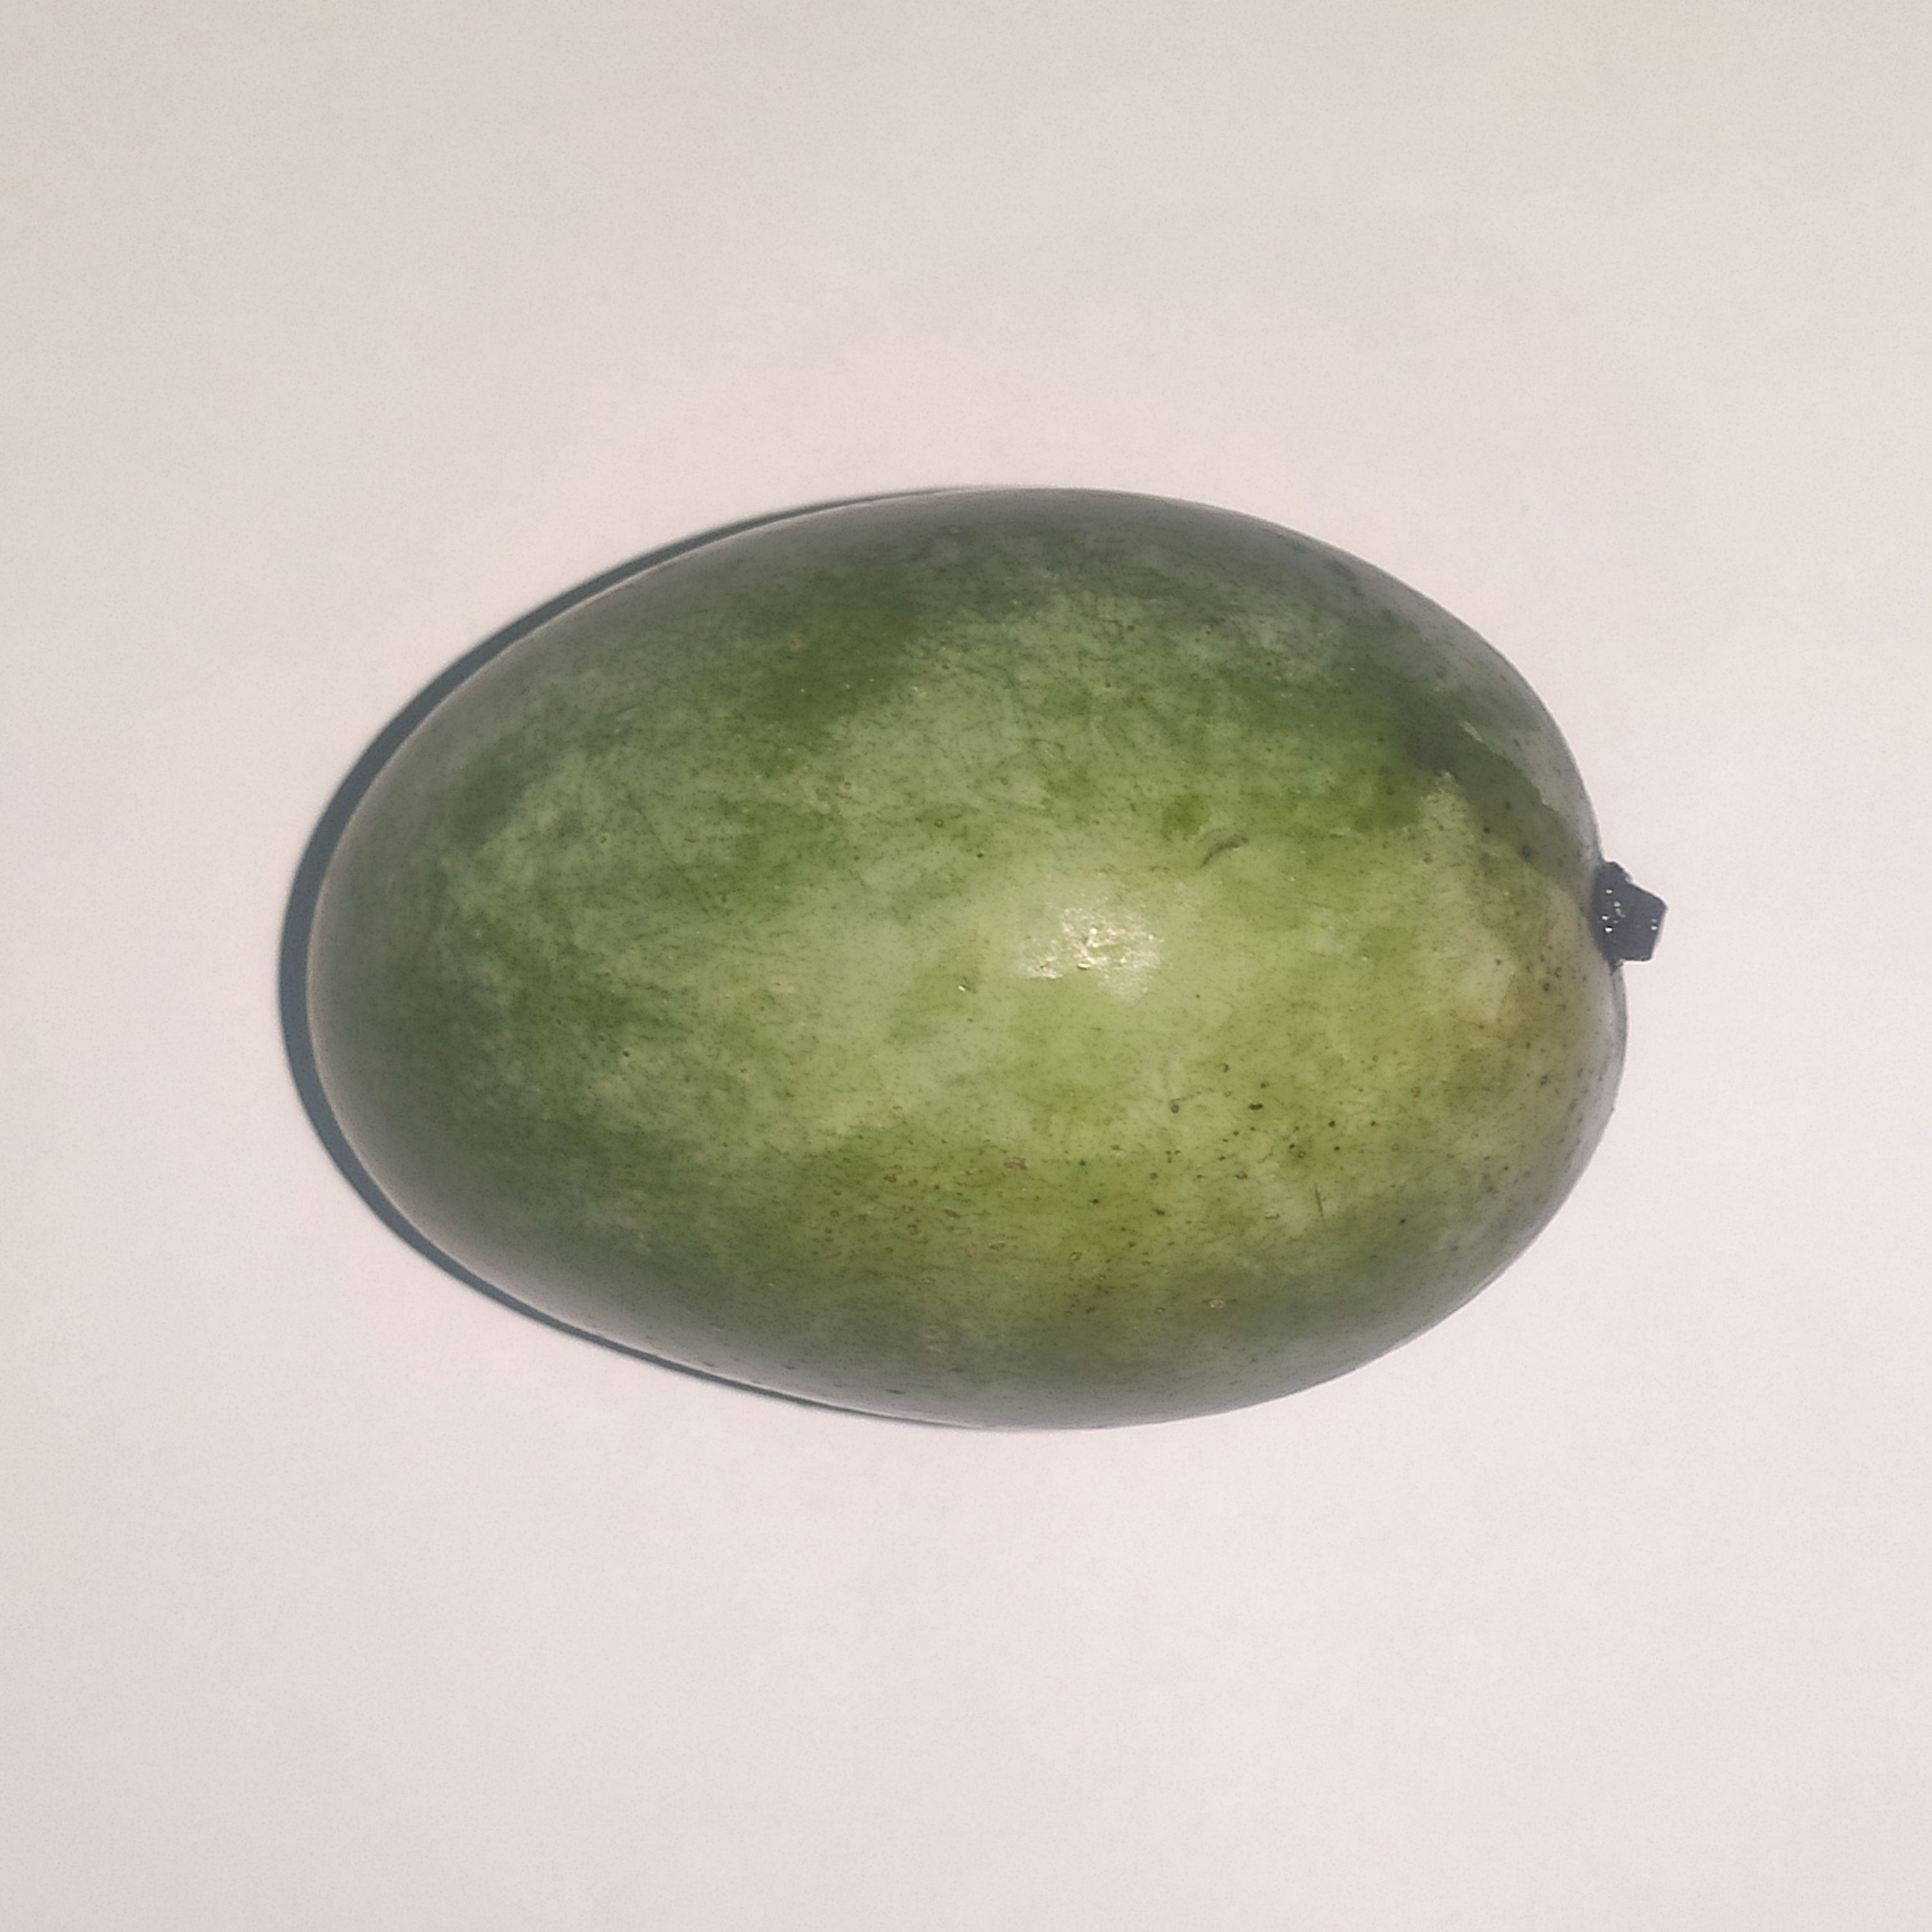
Fruit: mango
Grade: 1st-grade